British Rail Class 142

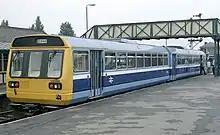
Class 142 in the original British Rail Provincial two-tone blue livery at in 1987

From new, some units were painted according to the region they operated in. For example, the first 14 Greater Manchester Passenger Transport Executive sponsored units (142001-014) received GMPTE orange and brown, then the next 13 West Country based units (142015-027) were painted in a Great Western Railway inspired chocolate and cream livery and marketed as 'Skippers'.